Livery

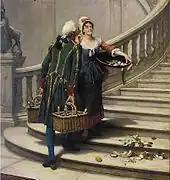
Footman c. 1780 in braided livery

This practice later contracted to the provision of standardized clothing to male servants, often in a colour-scheme distinctive to a particular family. The term most notably referred to the embroidered coats, waistcoats, knee breeches and stockings in 18th-century style, worn by footmen on formal occasions in grand houses. Plainer clothing in dark colours and without braiding was worn by footmen, chauffeurs and other employees for ordinary duties. For financial reasons, the employment of such servants, and their expensive dress, died out after World War I except in royal households.